Tobi Stoner

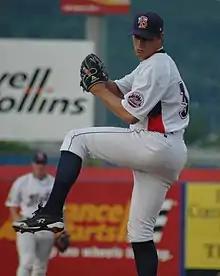
Stoner with the Binghamton Mets in 2008

Tobi Neal Stoner (born December 3, 1984) is a former Major League Baseball pitcher who last played for the New York Mets.